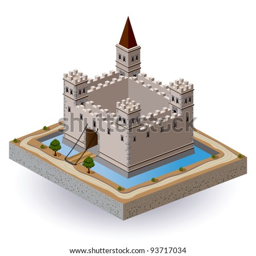
isometric projection of the vector of a medieval castle with a moat and gate